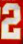
Number: 2